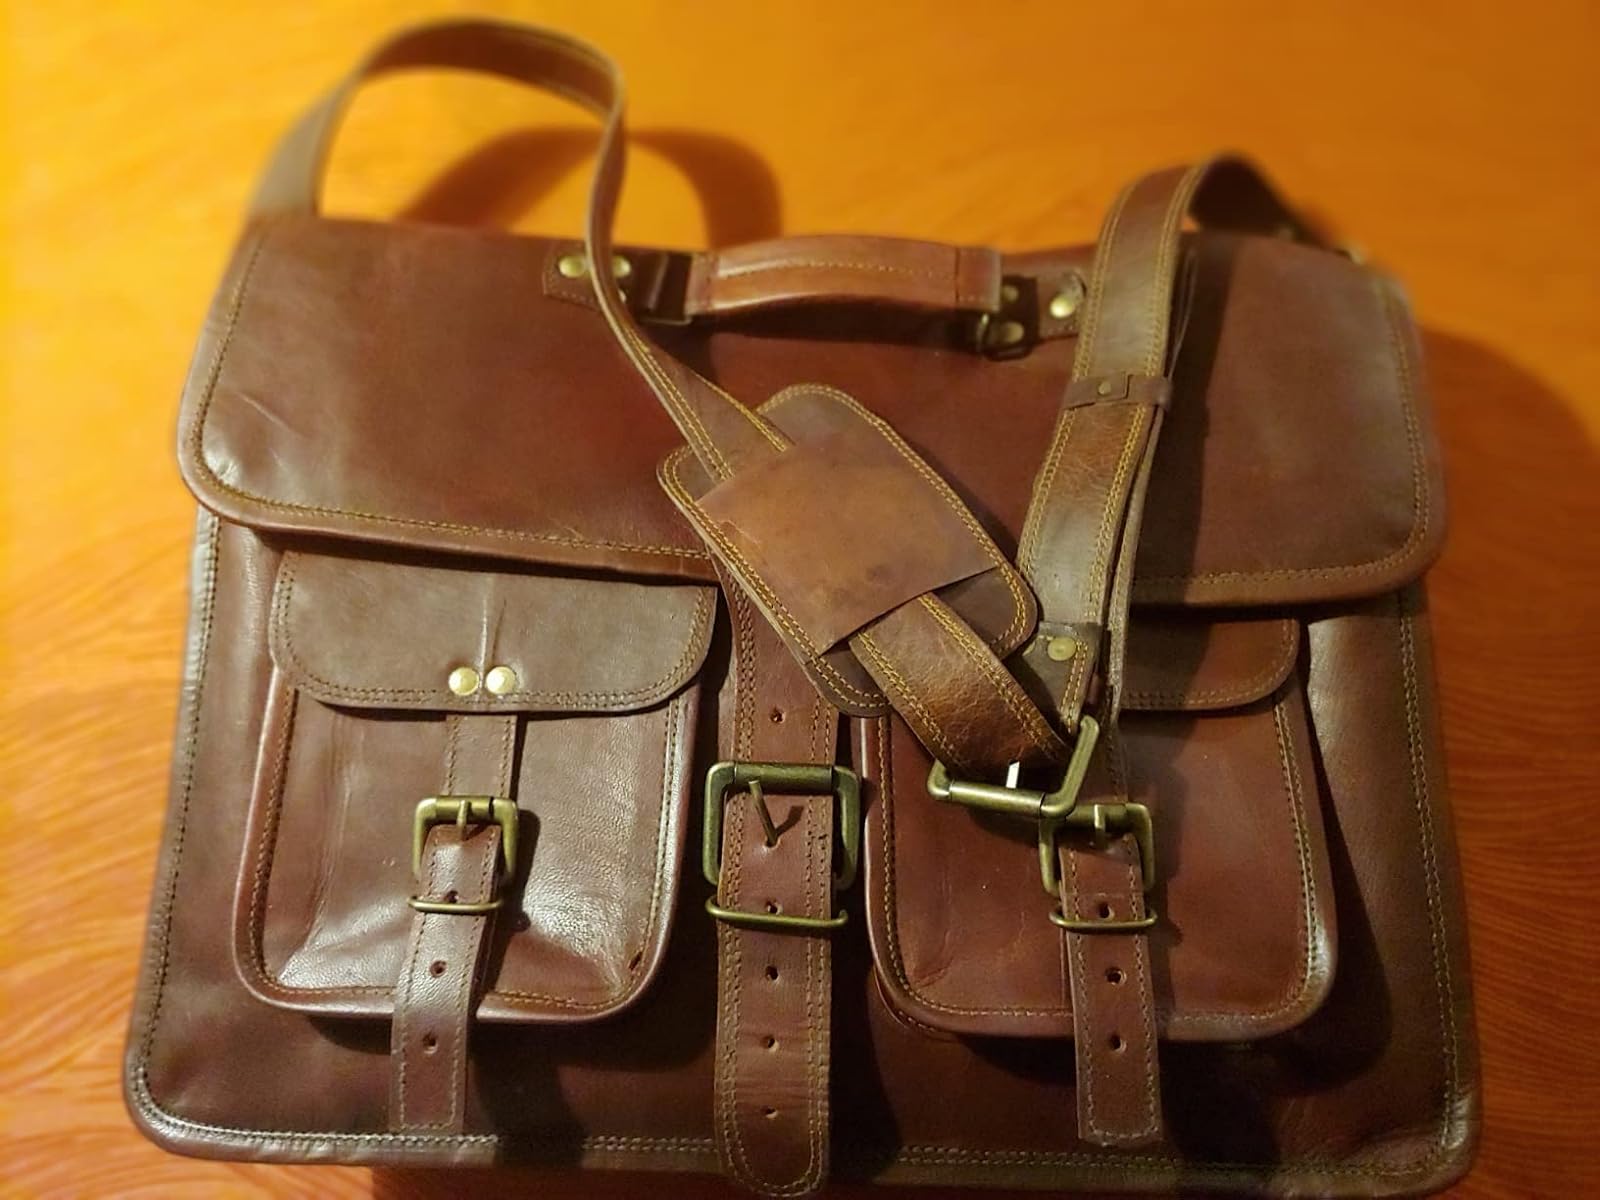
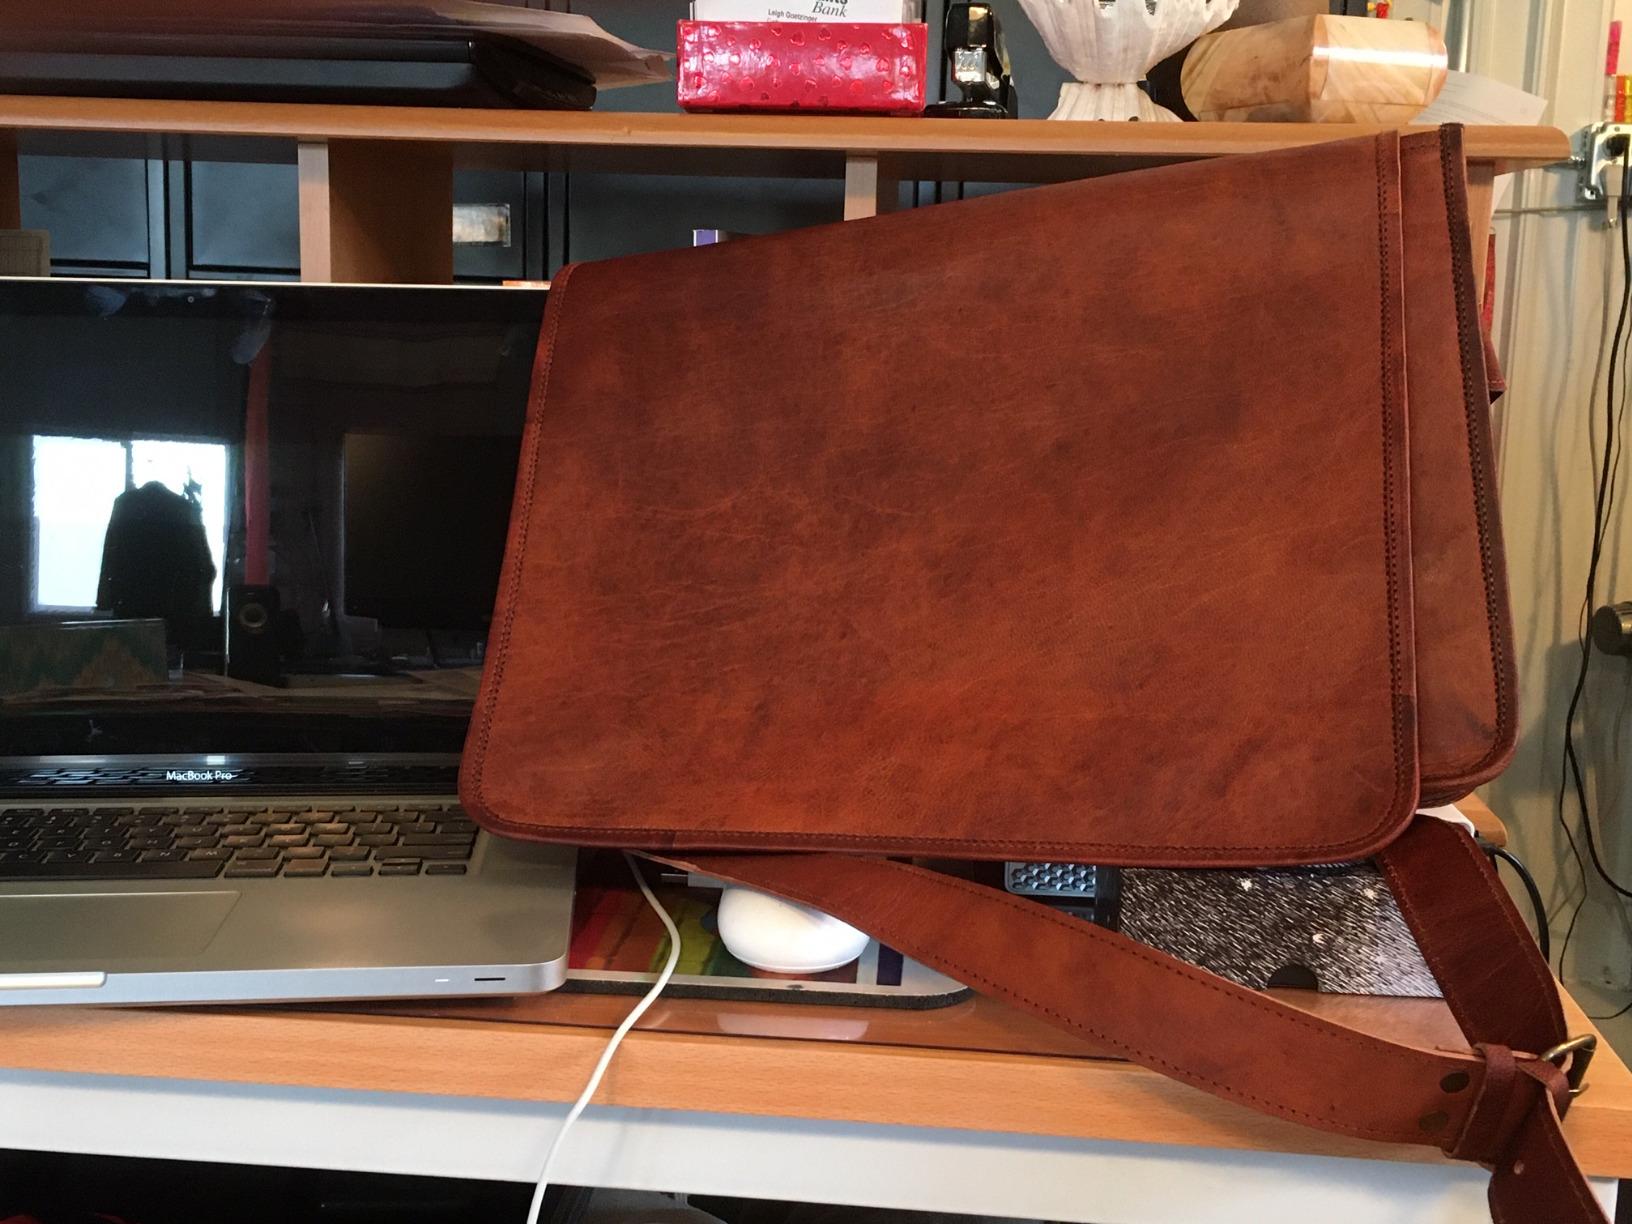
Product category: bag
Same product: no